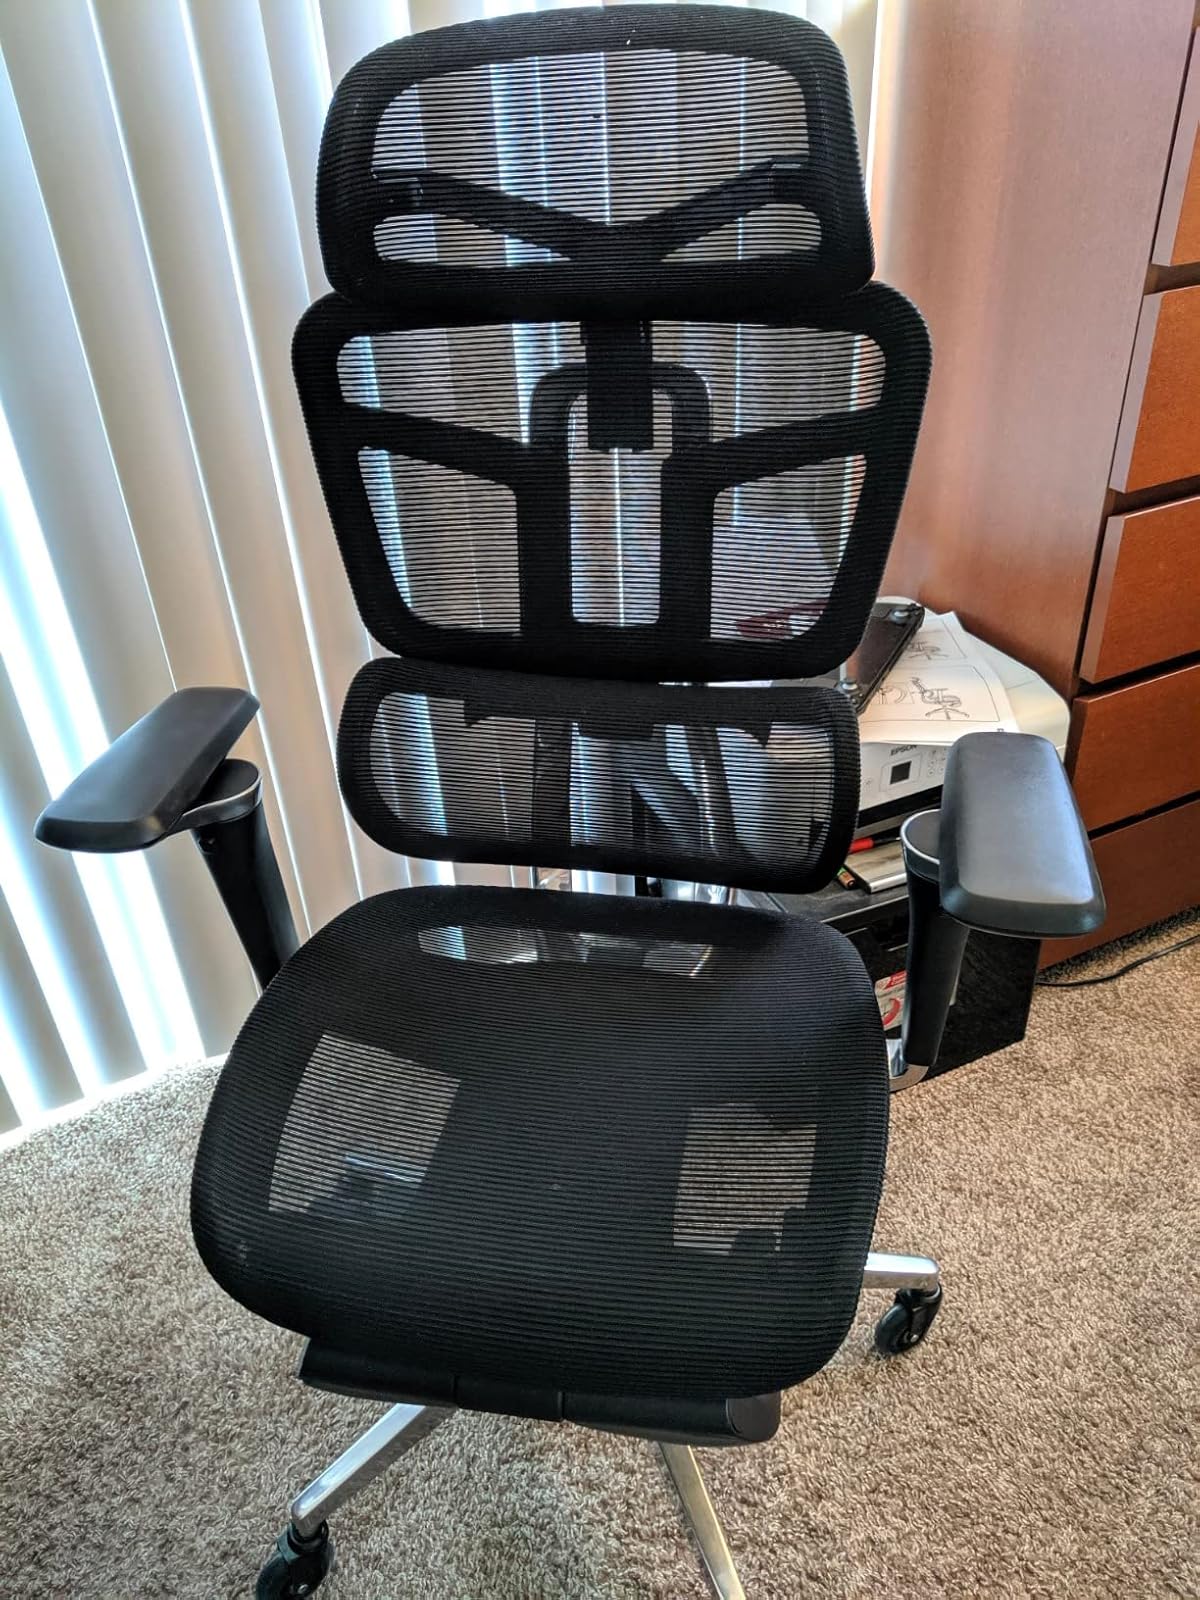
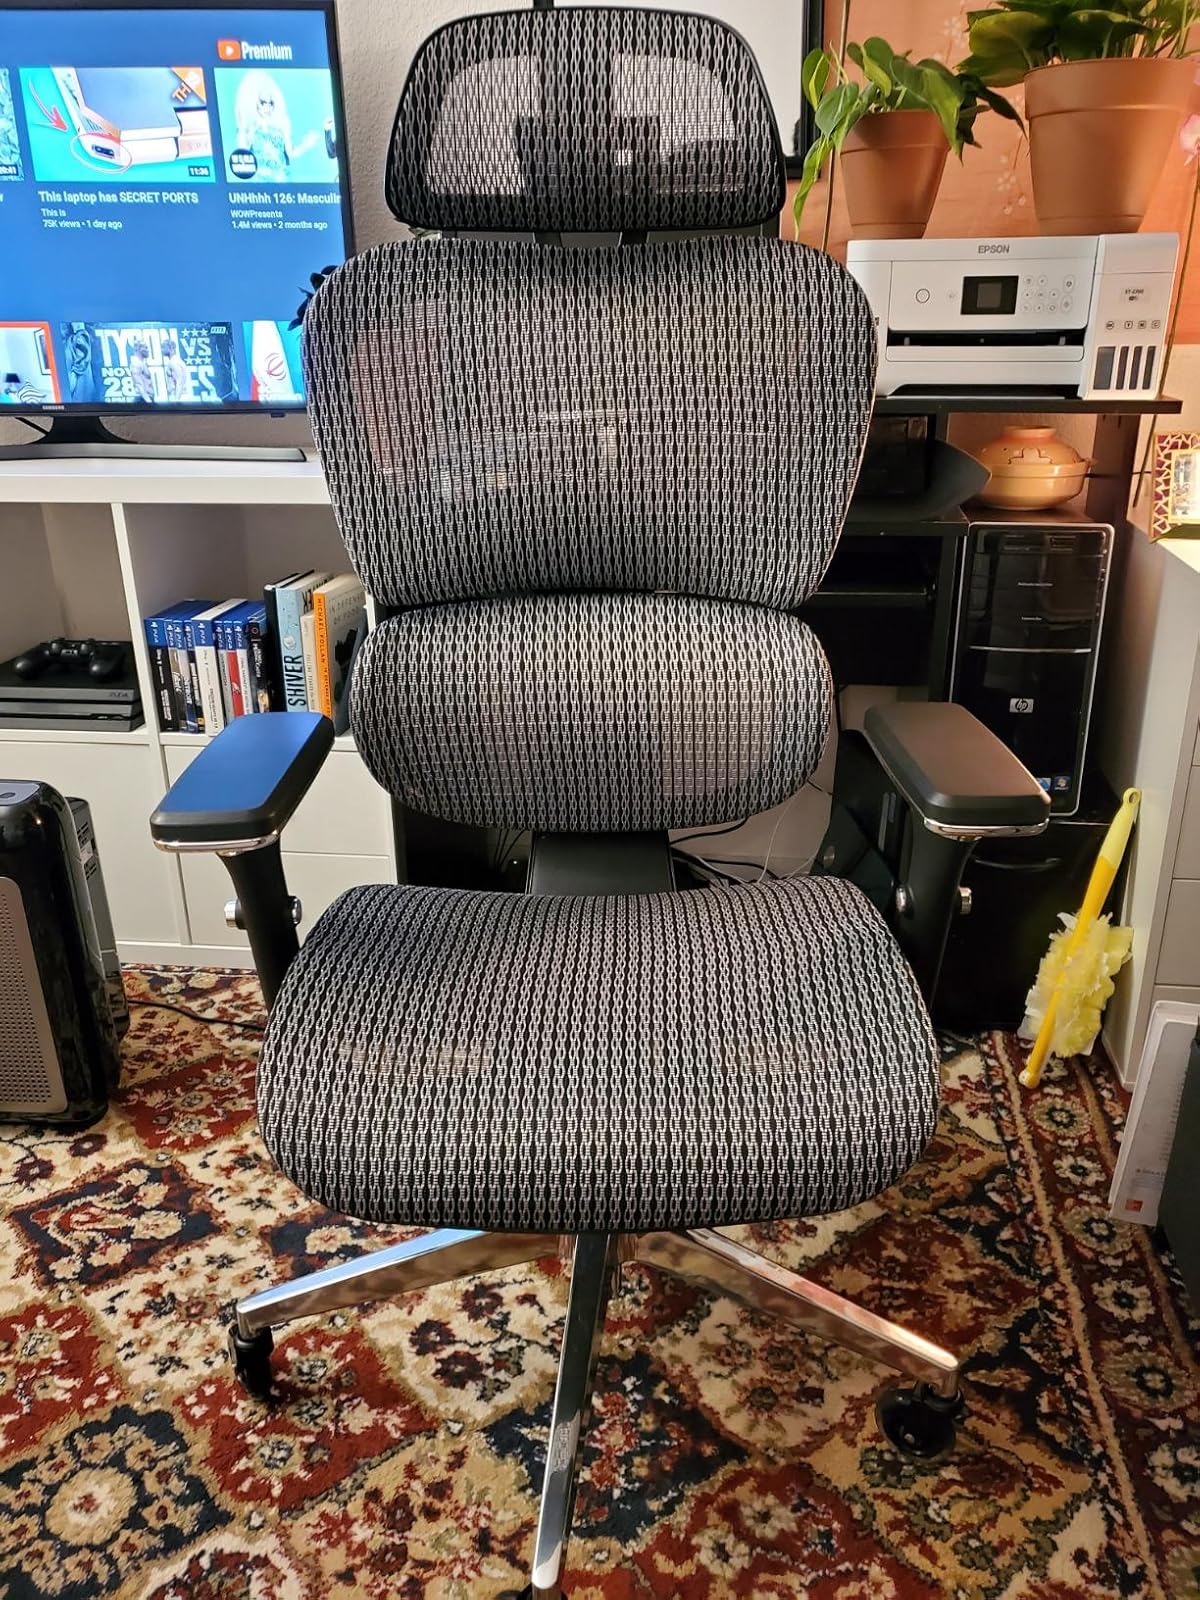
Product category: items_chair
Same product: no